Montreuil Abbey

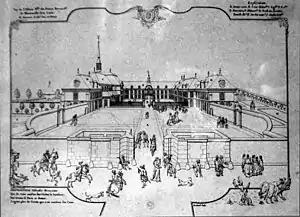
Drawing of Montreuil Abbey (undated)

Montreuil Abbey, or Montreuil-les-Dames, was a Cistercian nunnery in the Diocese of Laon, France, located at first at Montreuil-en-Thiérache (commune of Rocquigny, department of Aisne) until the 17th century and afterwards in Laon, where it was known as Montreuil-sous-Laon.